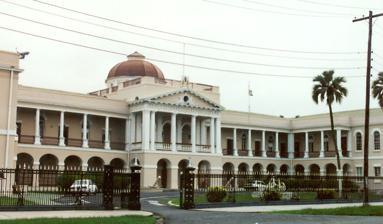
Building: Parliament Building, Guyana
Country: Guyana
Year built: 1834
Seat of the National Assembly of Guyana Parliament Building Location within Guyana General information Architectural style Renaissance Revival Location Brickdam, Georgetown Country Guyana Coordinates 06°48′31″N 58°10′00″W / 6.80861°N 58.16667°W / 6.80861; -58.16667 Construction started 1829 Completed 21 February 1834 Inaugurated 5 August 1834 Cost £ 50,000 Design and construction Architect(s) Joseph Hadfield The Parliament Building houses the National Assembly of Guyana , and is located in the capital Georgetown . The building was designed by Joseph Hadfield, and is located in Brickdam where the Court of Policy used to be. The building was completed on 21 February 1834. The Parliamentary Chamber contains a decorated ceiling designed by Cesar Castellani . History The Parliament Building replaced the former building of the Court of Policy . The building was built on a foundation of greenheart logs. The foundation stone was laid in 1829 and, on 21 February 1834, the structure, stuccoed to resemble stone blocks, was completed. After having been completed, the building was formally handed over to a committee of the Court of Policy on 5 August 1834. Those present were Joseph Hadfield, of the Hadfield family, after one of whom, John, Hadfield Street was named; and George Booker , who represented J.D. Patterson, one of the three contractors, the other two being Roderick McKenzie and Hector Kemp.  The architect was Joseph Hadfield.  The building was constructed at a cost of 50,000 pounds using slave labour. In 1875 Cesar Castellani completed the installation of a sunken panelled ceiling of the Parliamentary Chamber in the eastern wing of the Parliament Building. The Chamber also features an elaborately carved teak Speaker's chair, an Independence gift from the Government of India; a table and three chairs for the Clerks, and a Sergeant-at-Arms chair (an Independence gift from the British House of Commons); paintings of Arthur Chung , Guyana's first ceremonial President (1970-1980) and of Forbes Burnham , Guyana's first executive President (1980-1985); and a gilded clock, depicting the rays of the sun, a gift from the Demerara Company Limited. Parliament Buildings in the 19th century The walls of the Parliament Chamber are paneled with mahogany. Floor length shuttered windows allow light and air to enter, and north-facing windows have small balconies. Parliament Building on a 1931 British Guiana stamp The Parliament Building is an excellent example of 19th-century Renaissance Revival architecture and is one of two domed buildings in Georgetown . Within its compound  are two cannon that were used in the Crimean War and a statue of Hubert Nathaniel Critchlow , OBE (1884-1958) who is regarded as the father of Trade Unionism in Guyana. In 1998, the Parliament Library opened in the building. The ceiling suffered from the hot and humid climate, and was reconstructed between 2000 and 2005. References